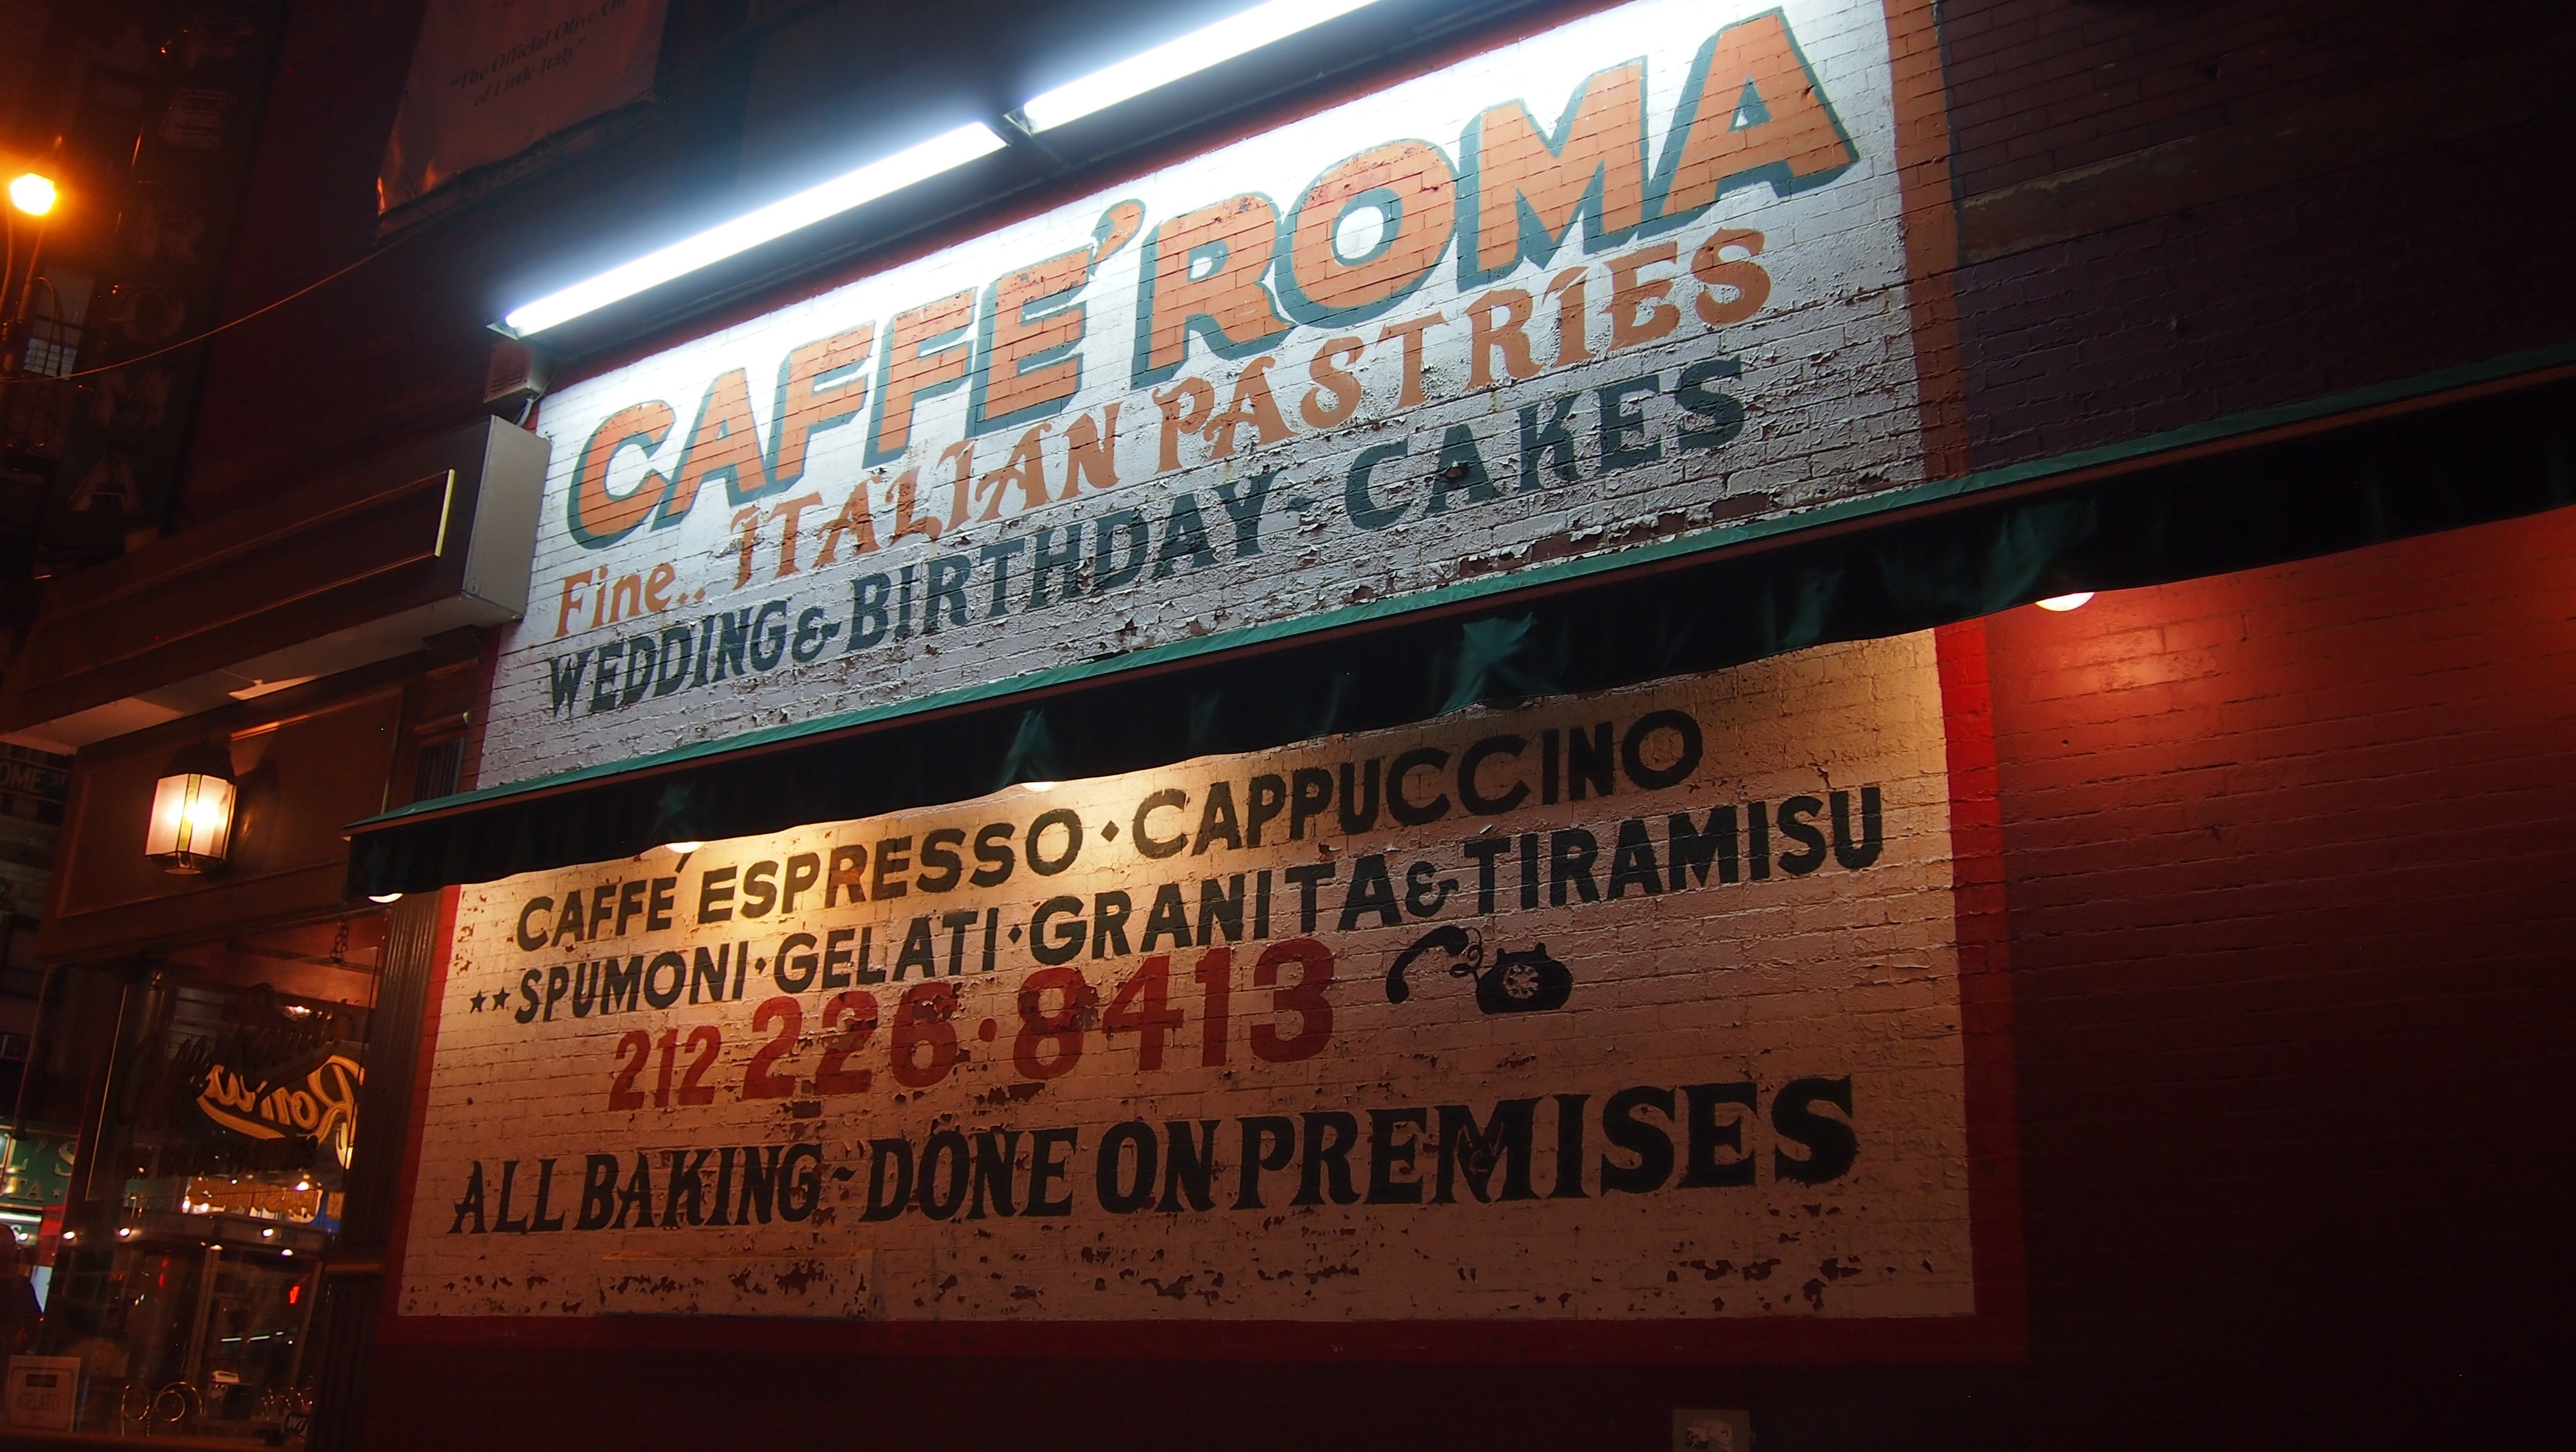
restaurant, new york, advertising, new york city, bar, sign, nyc, usa, drink, signage, mulberry street, little italy